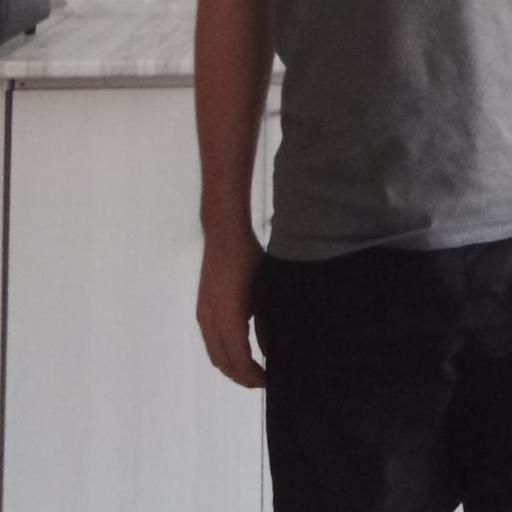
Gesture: no_gesture